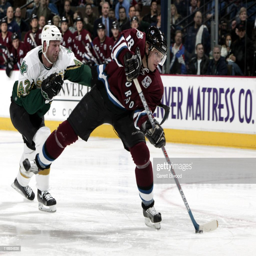
ice hockey player # scores a second period goal during the game against sports team .